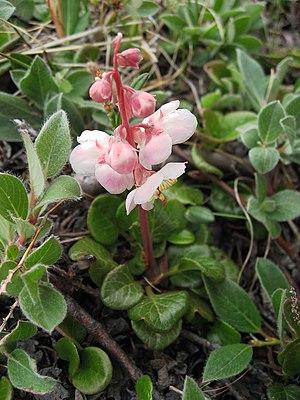
La flore du Groenland représente un total de 575 espèces ou 606 taxa de plantes vasculaires, dont treize sont endémiques, et quatre-vingt-sept taxa ont été introduits par l'homme, la plupart s'y étant naturalisés.
Pyrola grandiflora est une espèce de plantes à fleurs du genre Pyrola appartenant à la famille des Ericaceae.